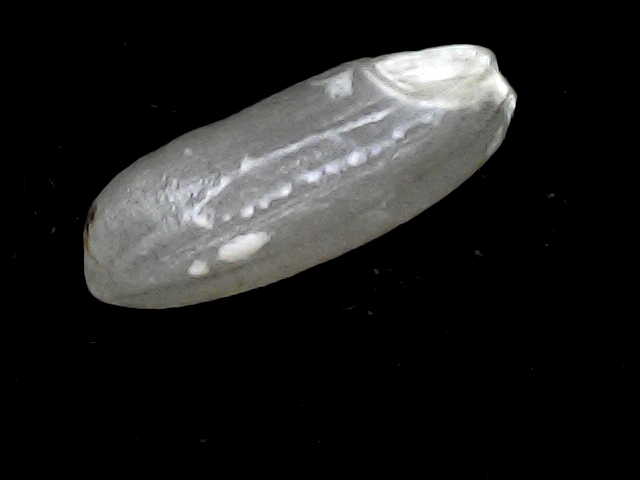
Rice variety: BD51